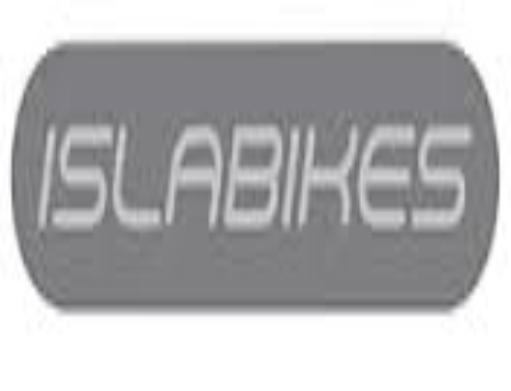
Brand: islabikes
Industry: Transportation